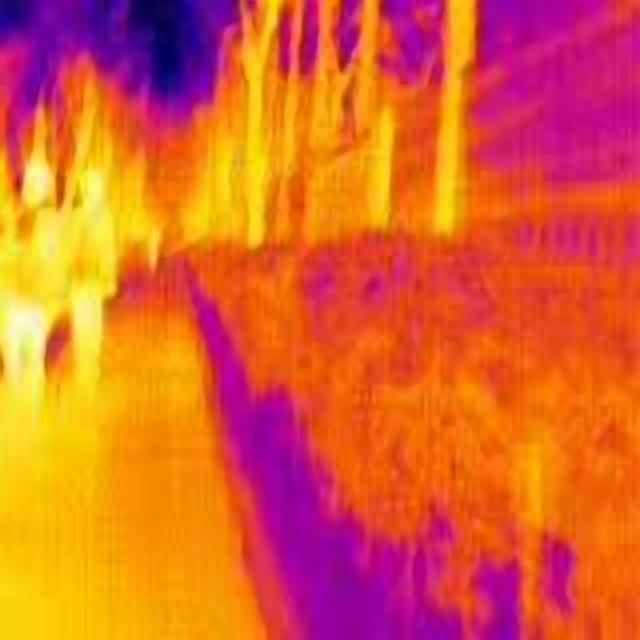
Detected objects:
label: person
label: person